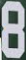
Number: 8